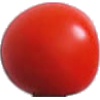
Label: Tomato Cherry Red 1